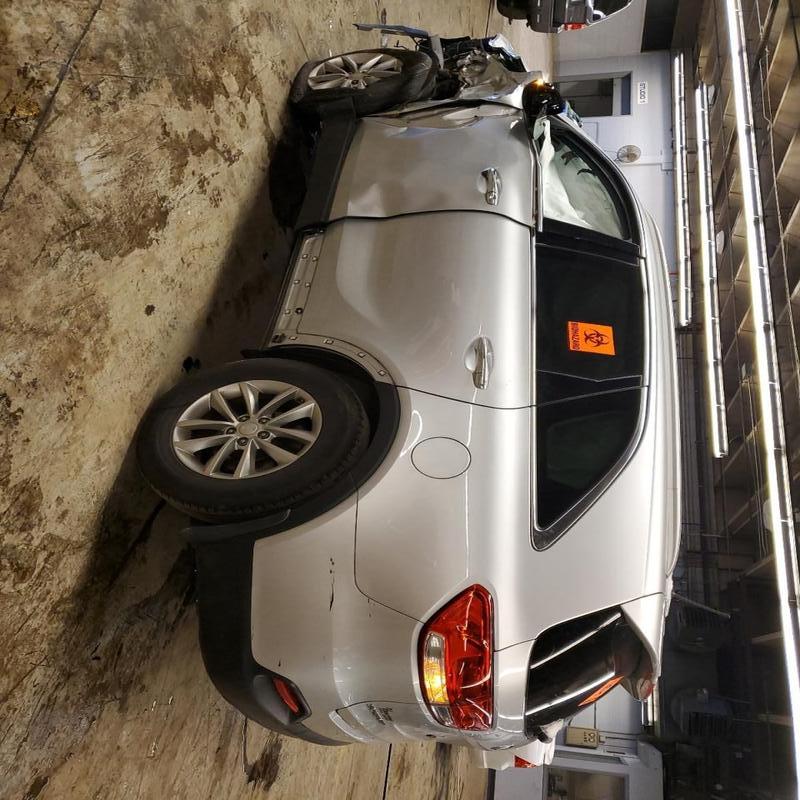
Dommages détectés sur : aile avant gauche, porte avant gauche, porte arrière gauche, aile arrière gauche, pare-choc arrière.
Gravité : majeur